Forty Five Hundred Times

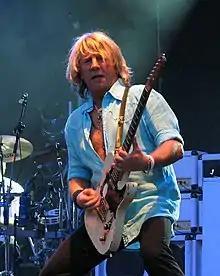
Rick Parfitt playing with Status Quo in 2007

The song was one of the few that members Francis Rossi and Rick Parfitt wrote together. Rossi recalled, "Each time we'd get something good Rick would try to improve it and we'd lose track of where we were. It was like pulling teeth, which is among the reasons why we stopped writing together." Parfitt sang lead and played rhythm guitar using an alternative tuning with the top and bottom strings retuned from E to B. He discovered the tuning while randomly playing around with the tuning pegs on his guitar after "a few glasses of wine". To get the required sound, he replaced the bottom string with a 60-gauge one from a bass guitar. The song features a time signature change from to partway through, before reverting to at the end, albeit much faster than at the beginning. Jazz pianist John Mealing played as a guest on the track.